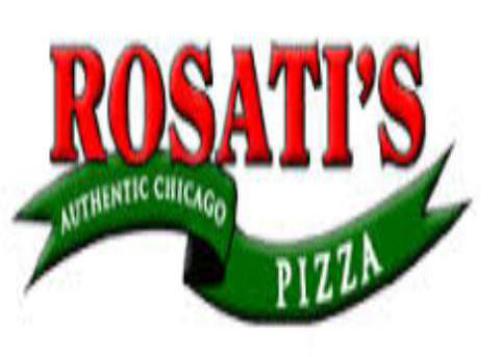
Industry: Food